Dahi
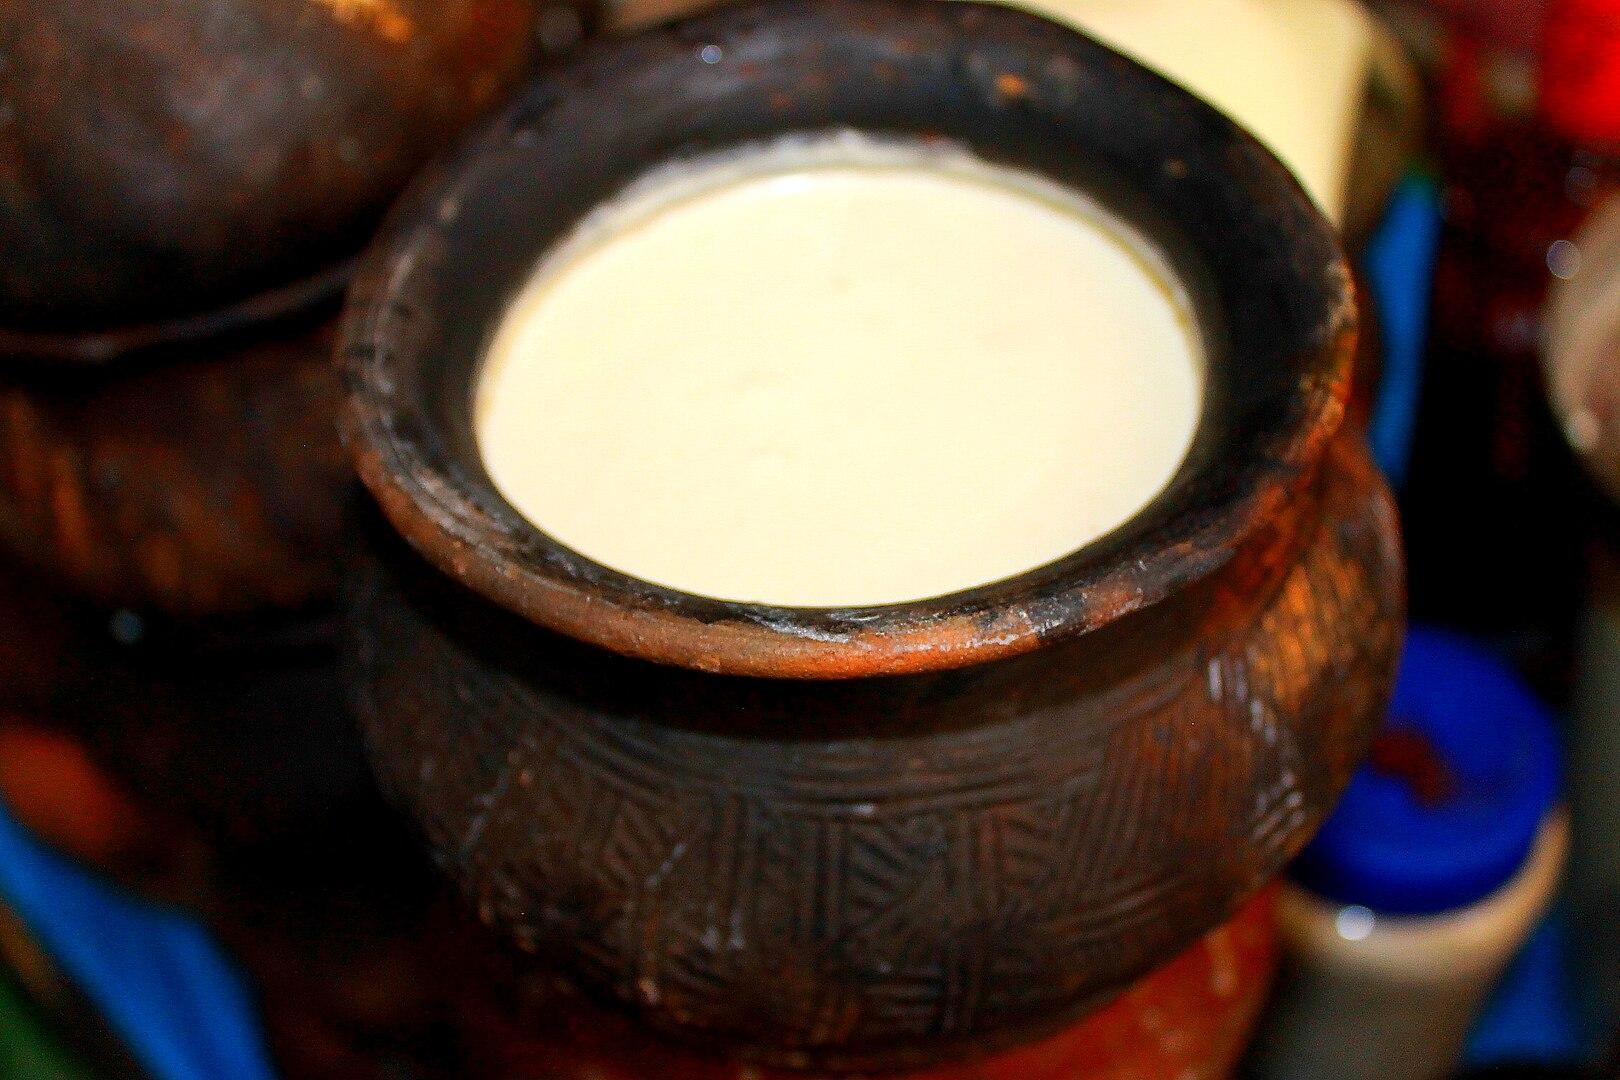
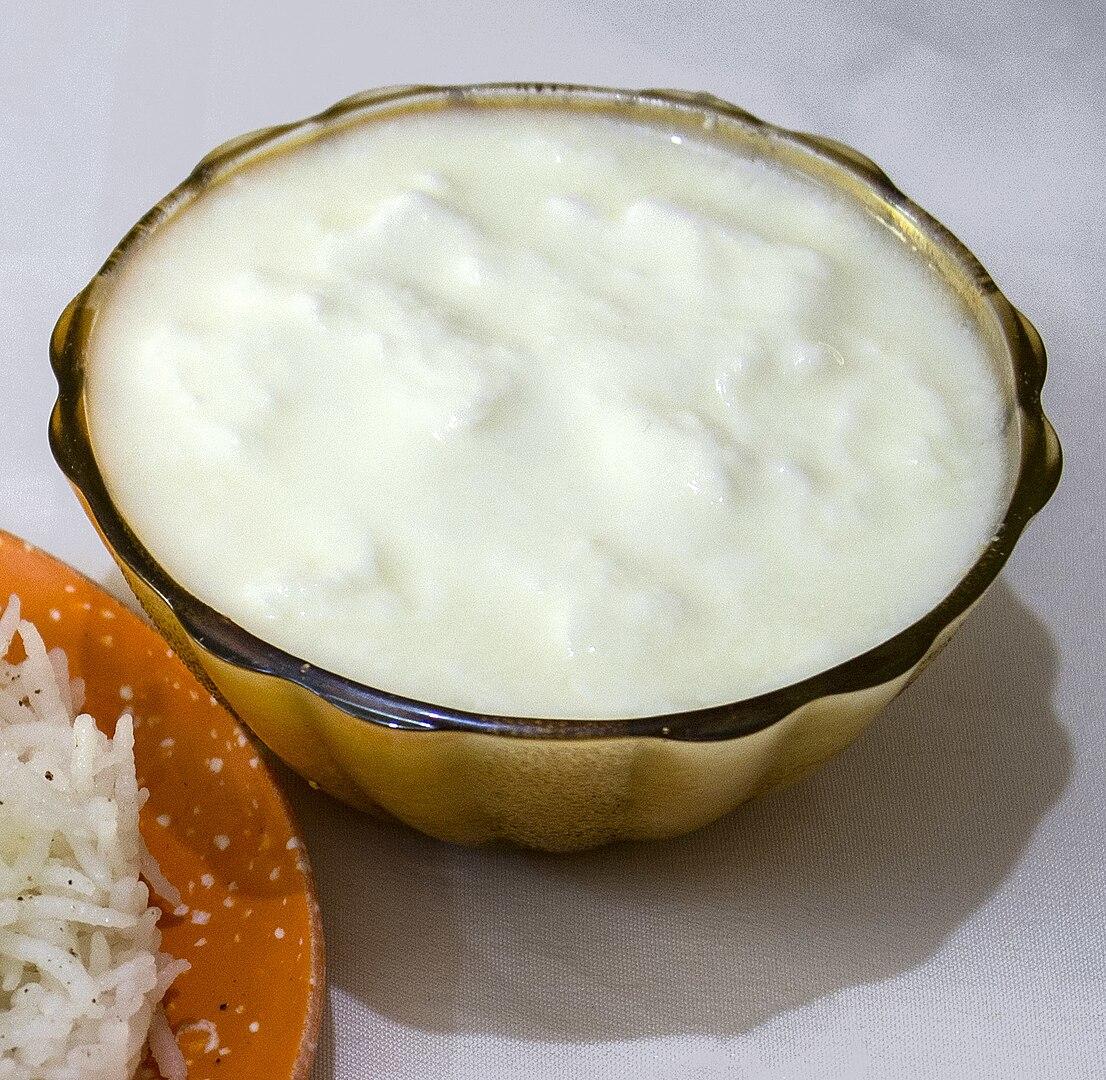
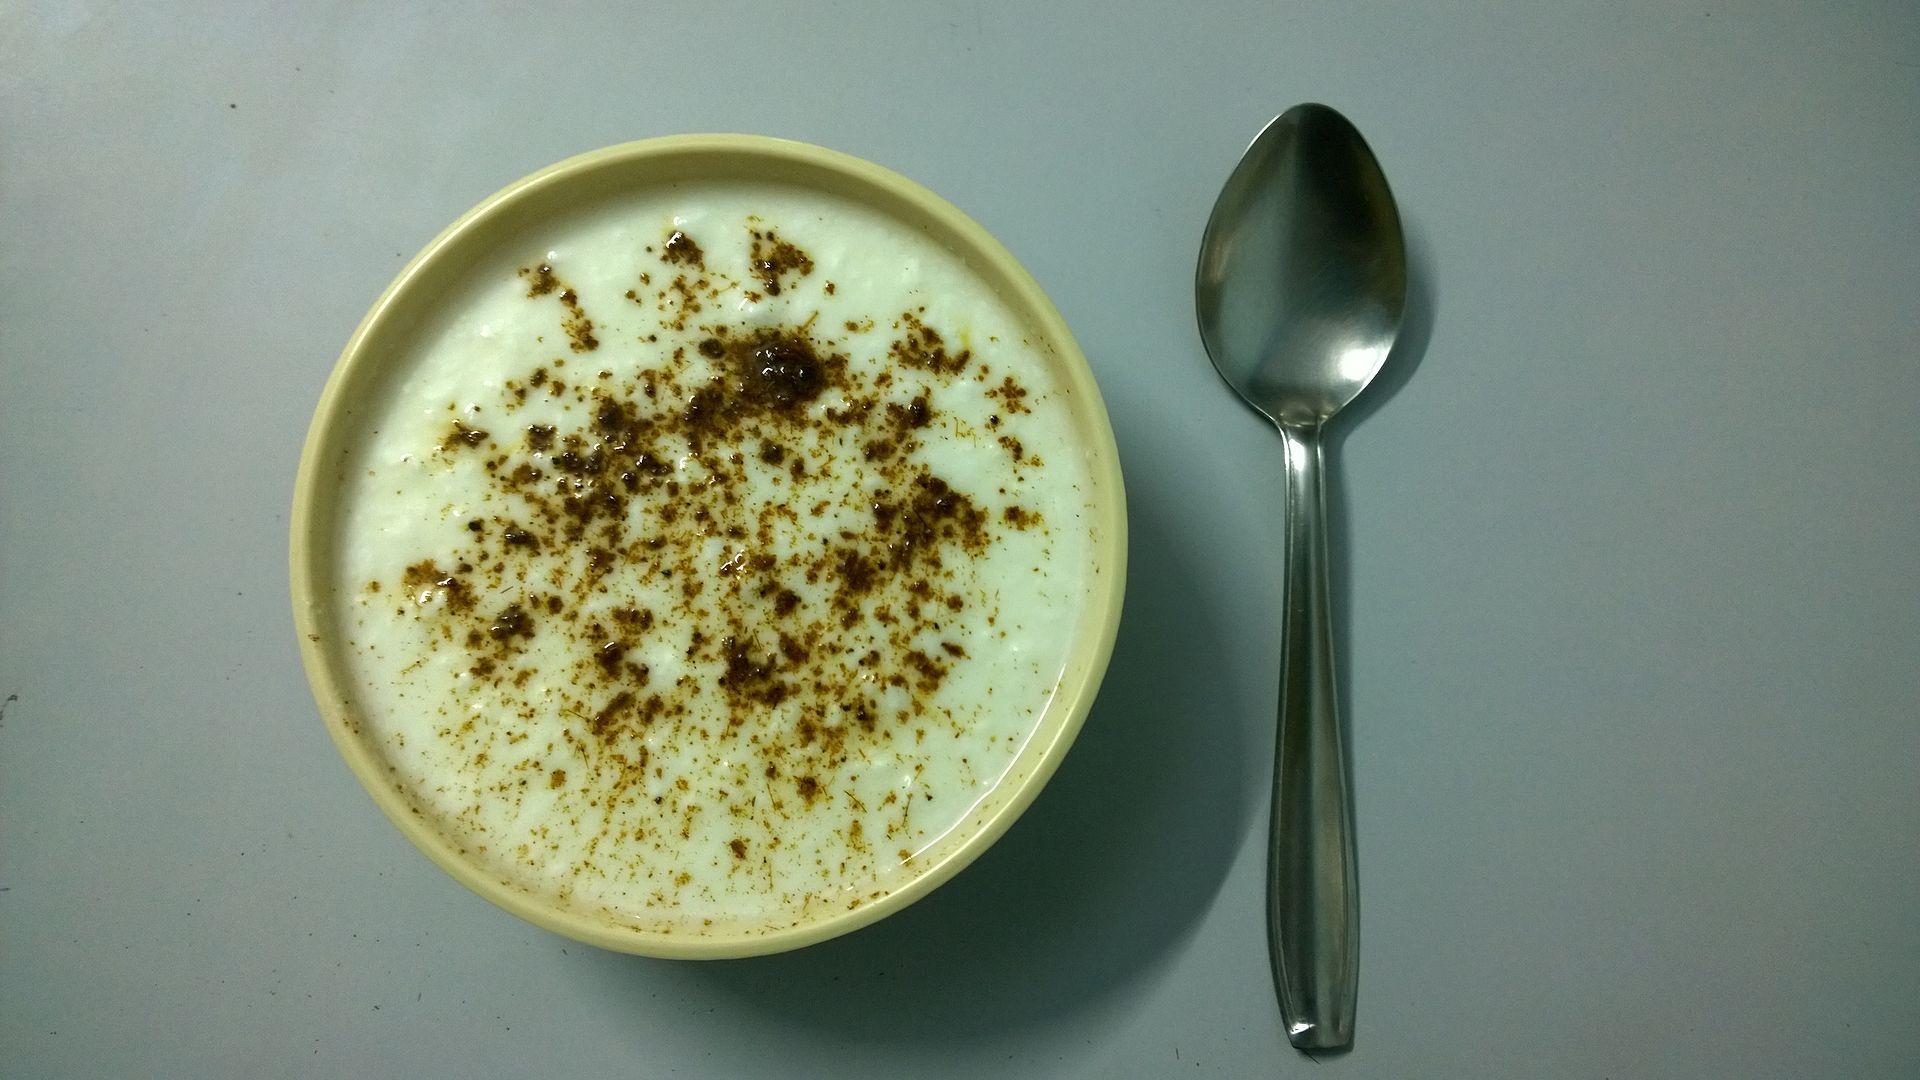
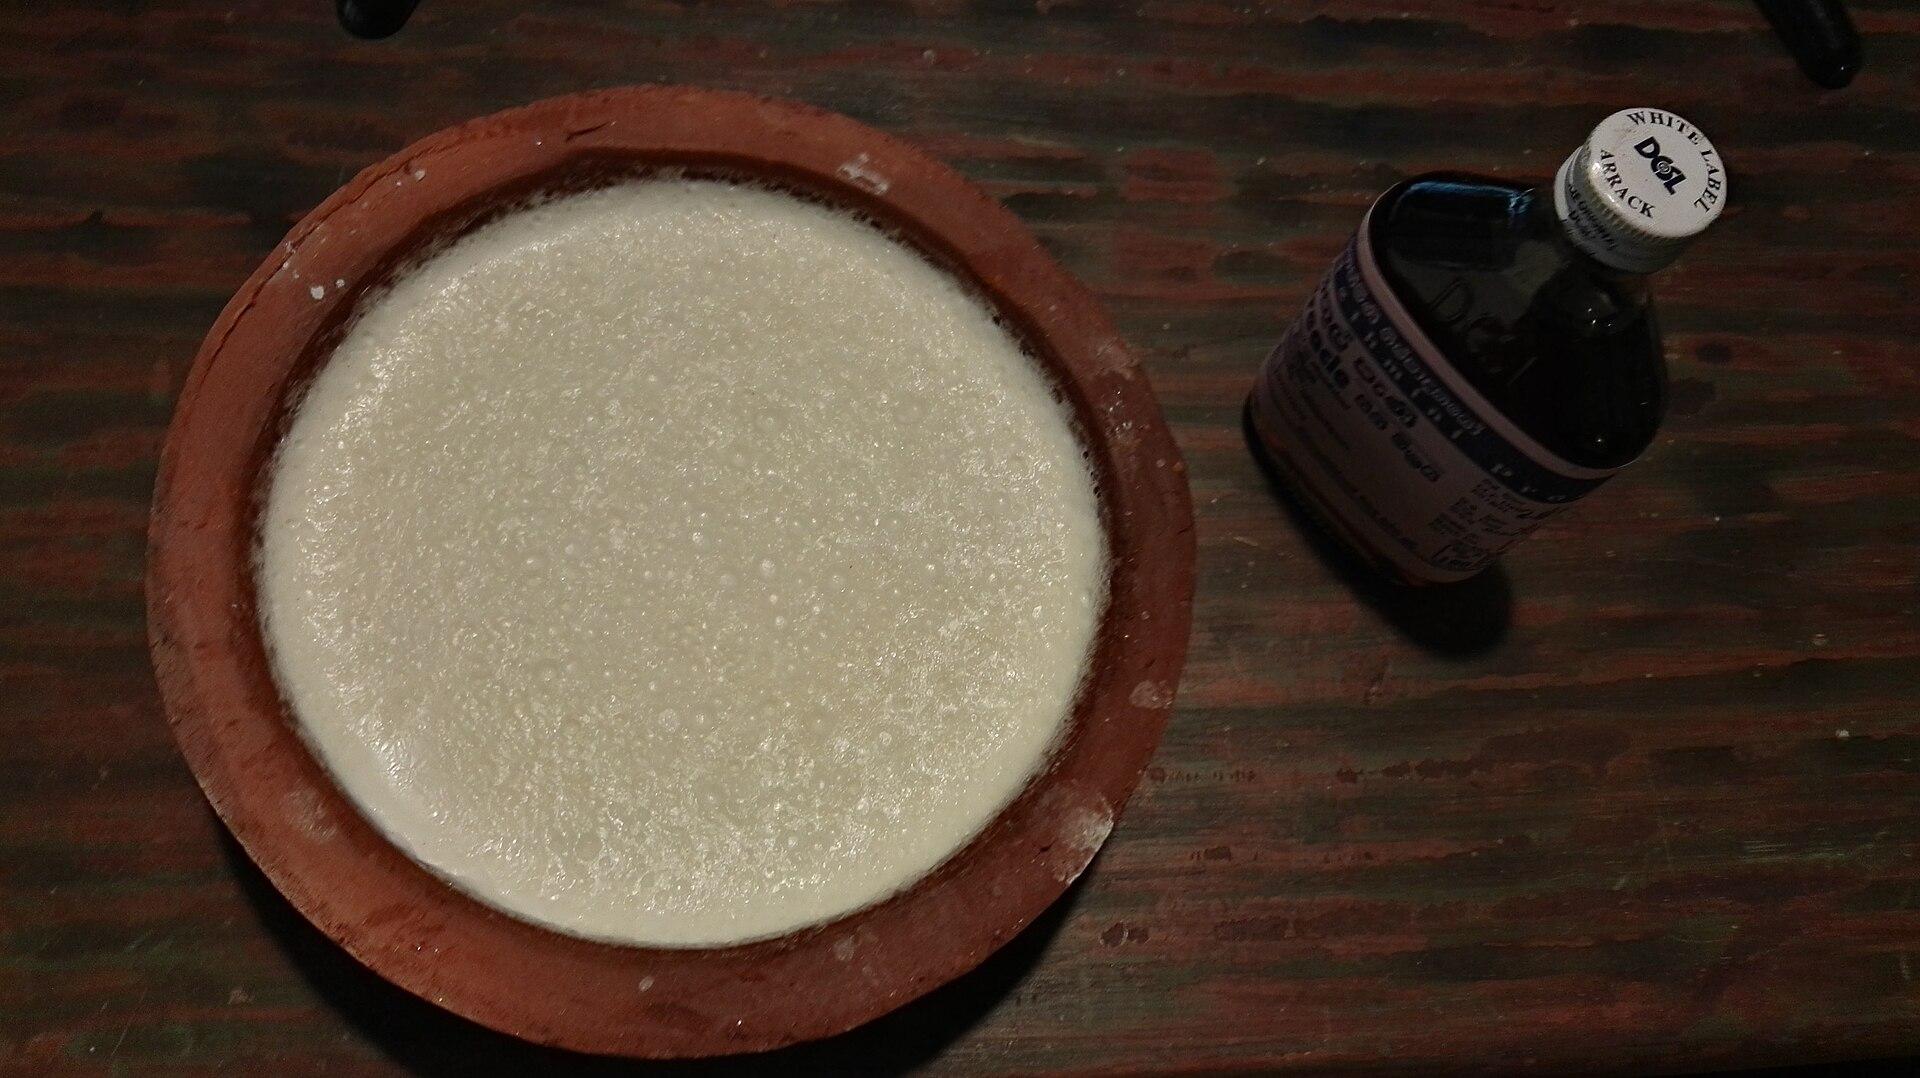
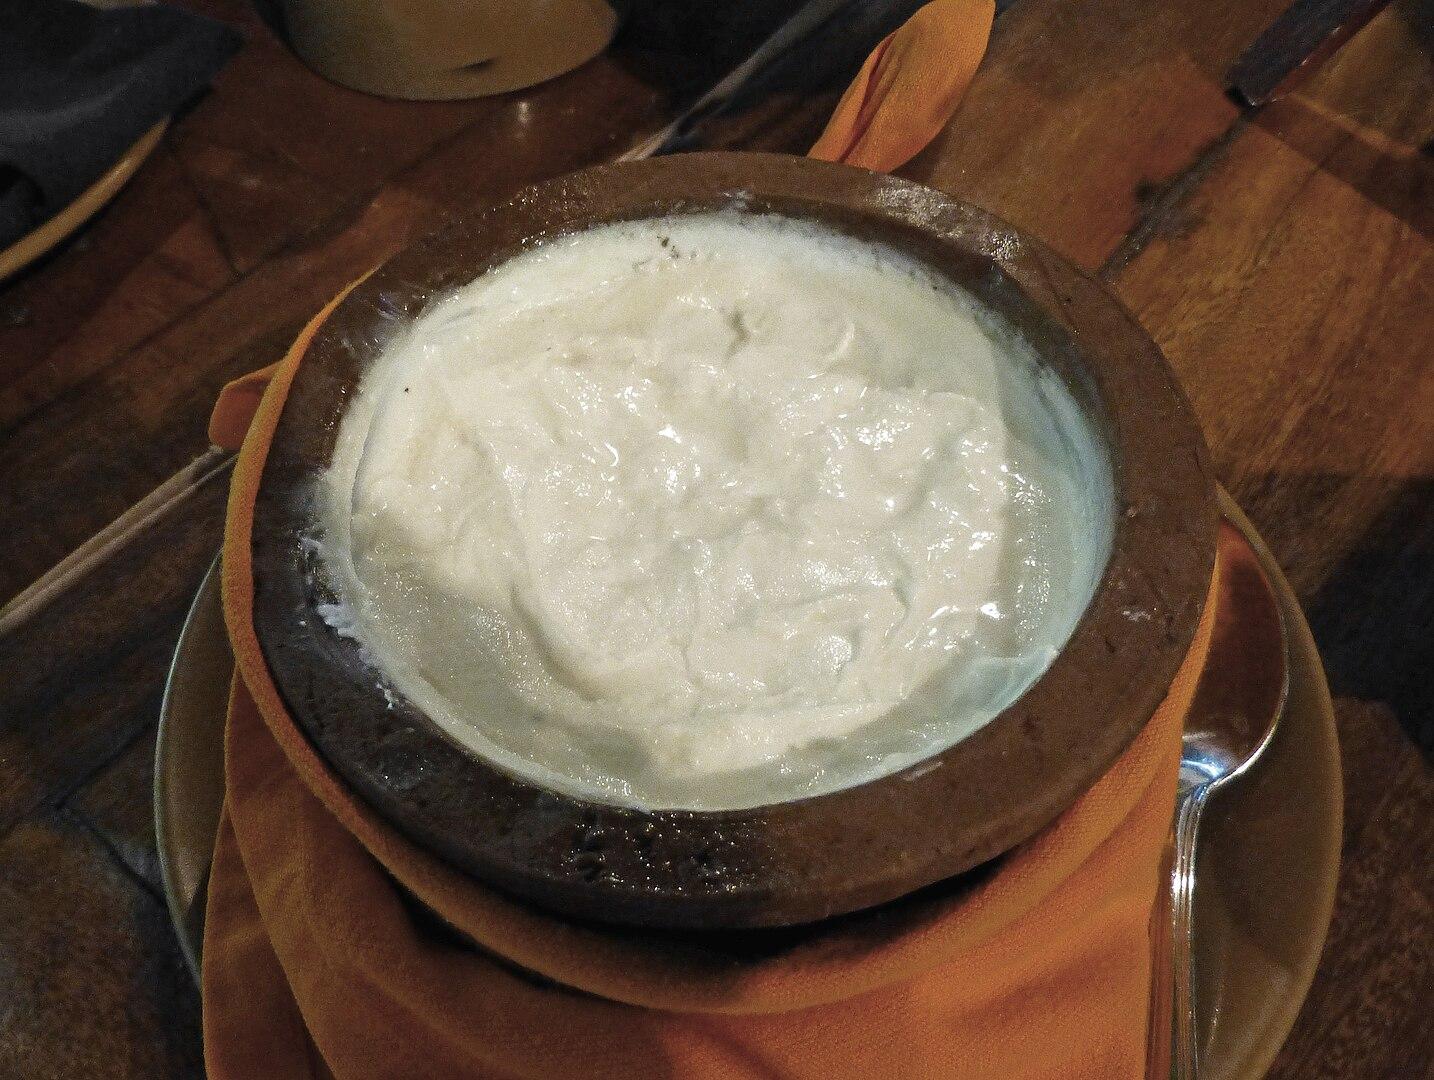
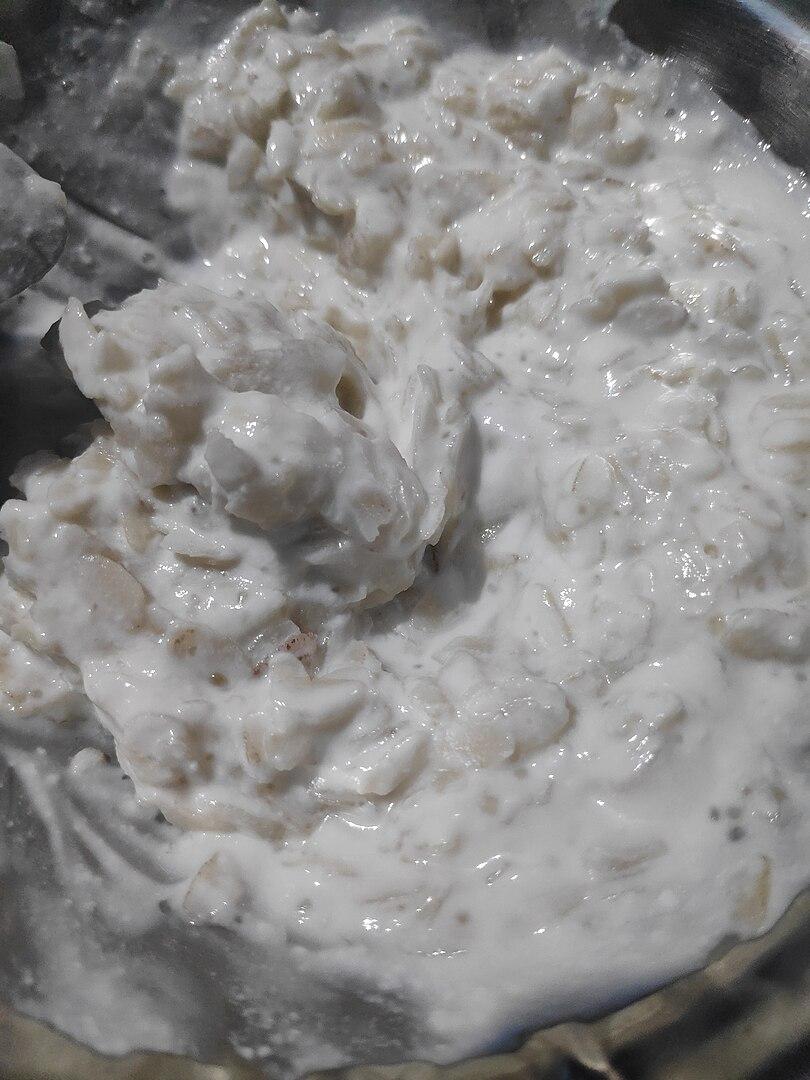
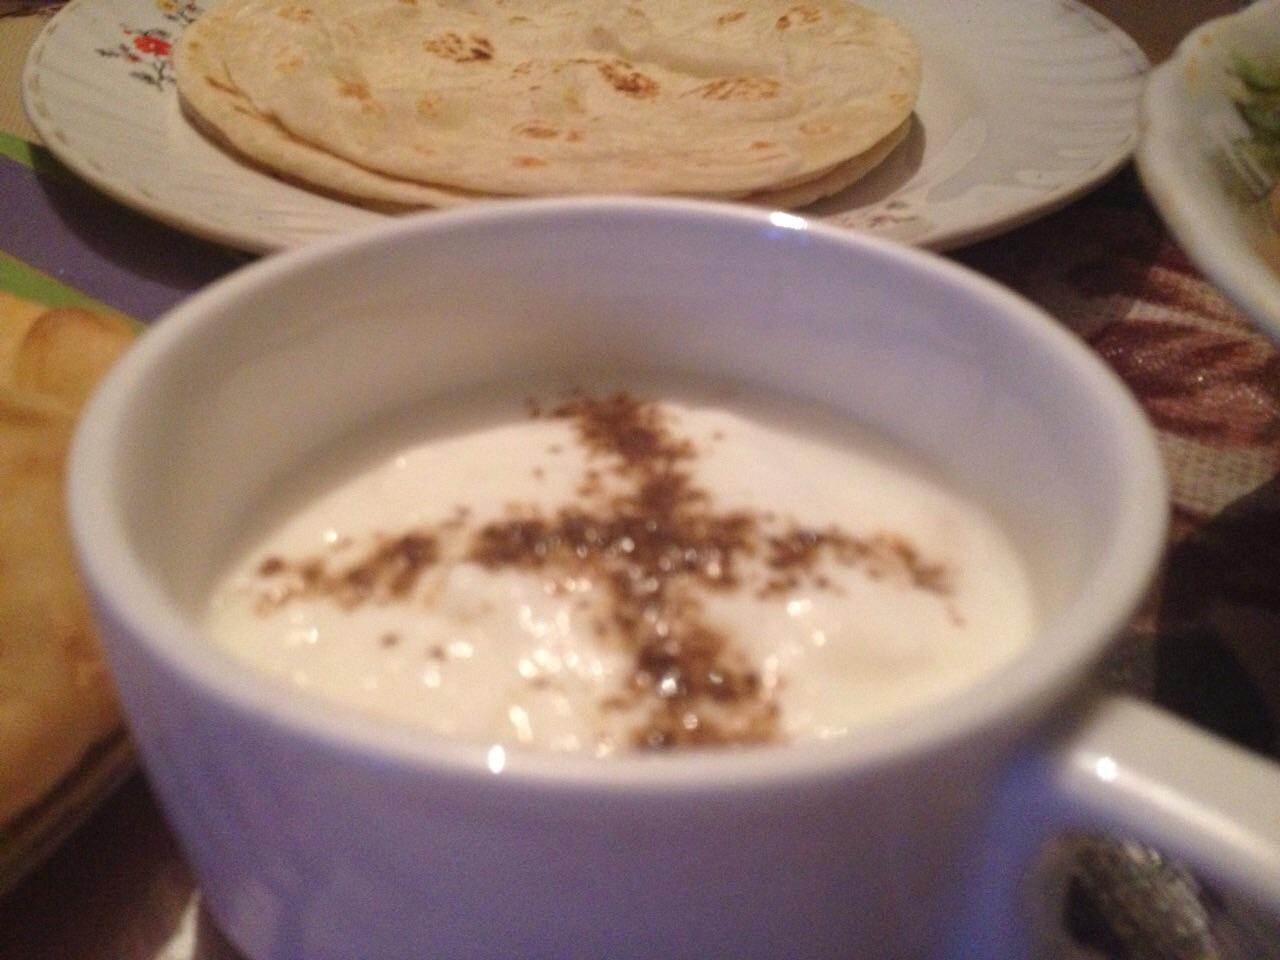
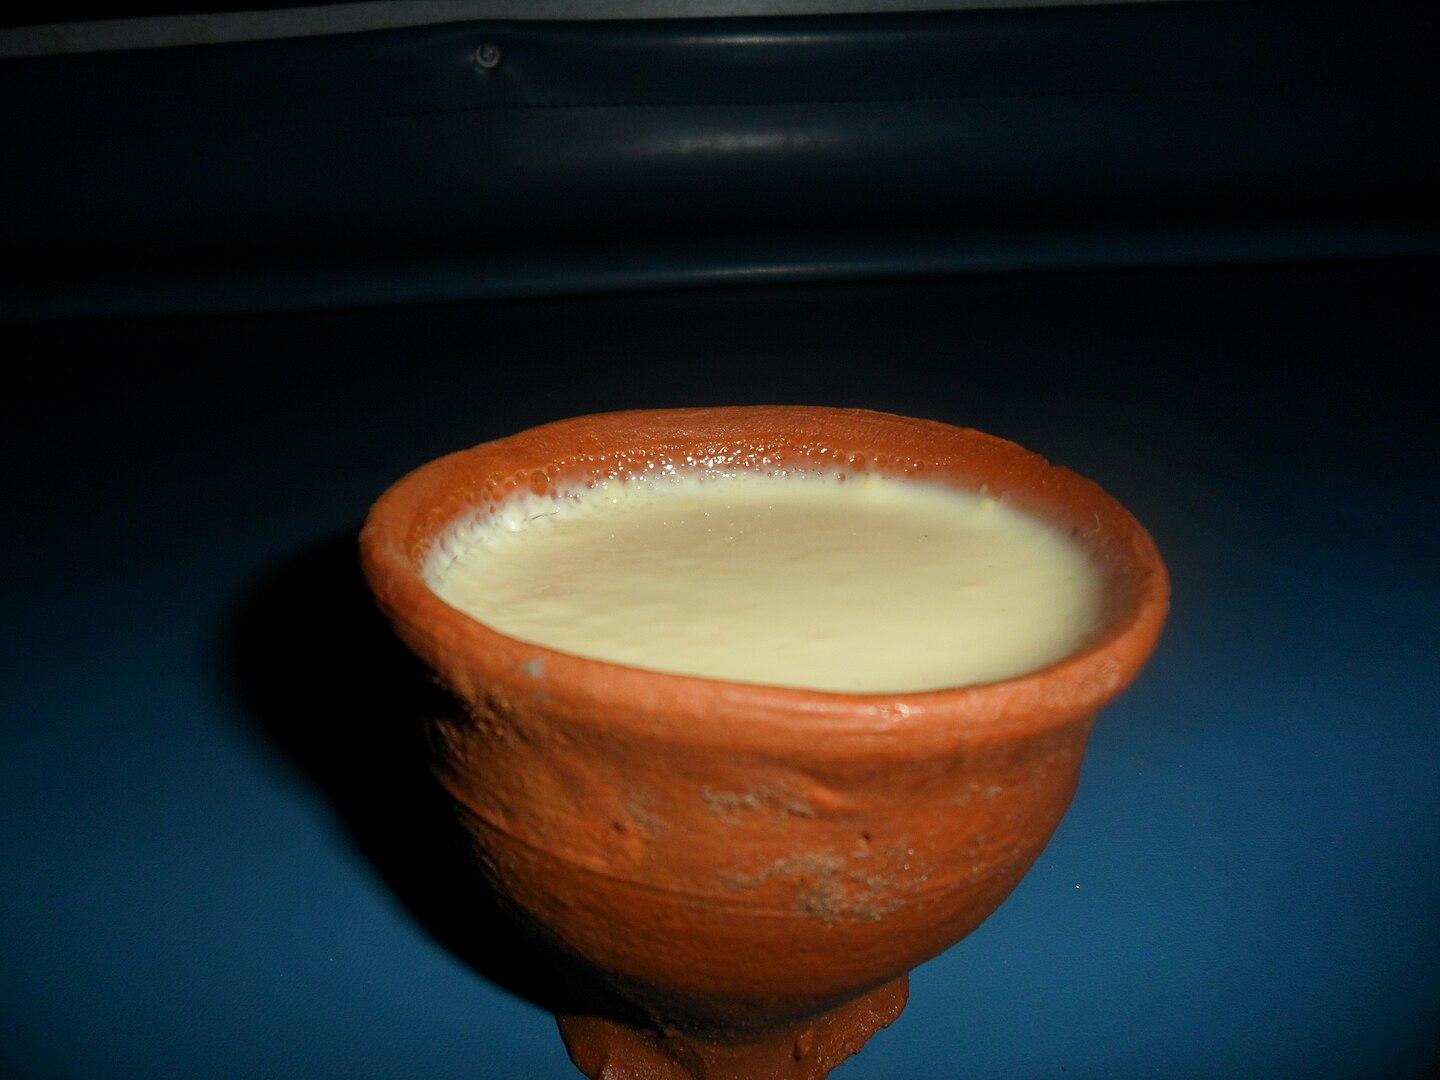
Also known as:
as - Assamese: দহি
bn - Bangla: দেশী দই
fa - Persian: داهی
hi - Hindi: दही
hy - Armenian: Դահի
id - Indonesian: Dahi
ja - Japanese: ダヒ
jv - Javanese: Dahi
kn - Kannada: ಮೊಸರು
ko - Korean: 다히
la - Latin: Dadhi
ml - Malayalam: തൈര്
mr - Marathi: दही
pa - Punjabi: ਦਹੀਂ
ru - Russian: Дахи
si - Sinhala: මුදවාපු මීකිරි
ta - Tamil: தயிர்
Category: dairy (yogurt)
Cuisine: Bangladeshi, Indian, Nepalese, Pakistani, Sri Lankan
Associated cuisines: Bangladeshi, Indian, Nepalese, Pakistani, Sri Lankan
Area: Bangladesh, India, Nepal, Pakistan, Sri Lanka
Countries: Bangladesh, India, Nepal, Pakistan, Sri Lanka
Region: Southern Asia, , , ,
It is a traditional yogurt or fermented milk product. It is usually prepared from cows' milk, and sometimes buffalo milk or goat milk.